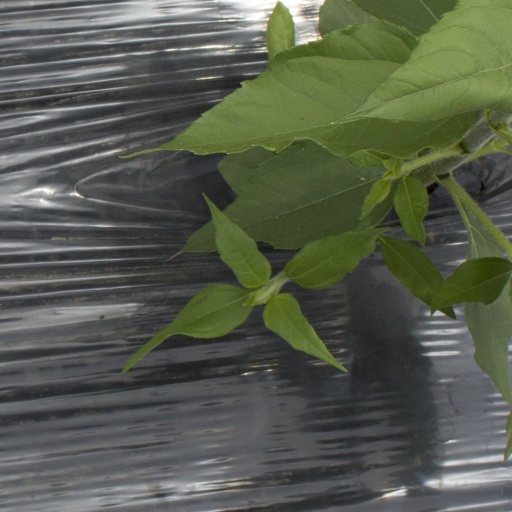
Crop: Jerusalem artichoke